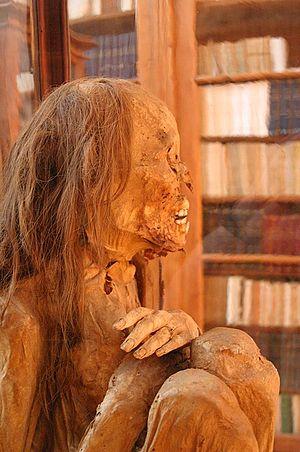
Le Couvent des Carmes est situé sur le Largo do Carmo à Lisbonne, au Portugal. Il domine le Rossio.